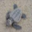
Label: turtle